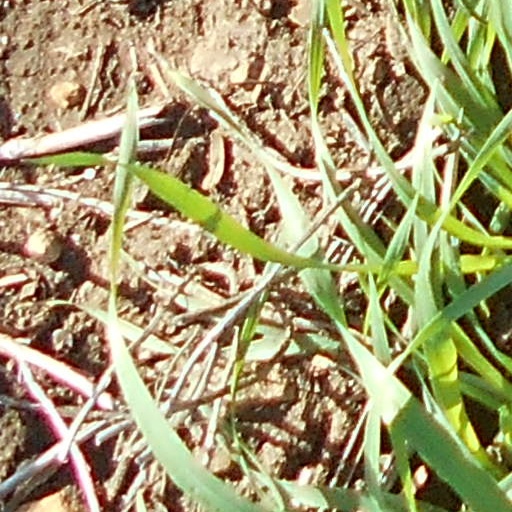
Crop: wheat